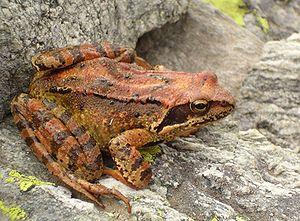
La Grenouille rousse, Rana temporaria, est une espèce d'amphibiens de la famille des Ranidae. Certains considèrent Rana honnorati comme une espèce distincte de Rana temporaria. Comme tous les amphibiens cette espèce est en régression et a disparu d'une partie de son aire naturelle de répartition.
Les étangs du Vélodrome sont un espace « naturel », ouvert au public, situé entre Albert et Aveluy dans le département de la Somme, propriété de la ville d’Albert.
Le terme grenouille est un nom vernaculaire attribué à certains amphibiens, principalement dans le genre Rana. À un de ses stades de développement, la larve de la grenouille est appelée un têtard. Les grenouilles sont des quadrupèdes de l'ordre des anoures, tout comme les rainettes, qui sont en général plus vertes et arboricoles, les crapauds dont la peau est plus granuleuse et les xénopes strictement aquatiques. Tous ces termes usuels correspondent à des apparences extérieures plus qu'à des classements strictement taxinomiques.